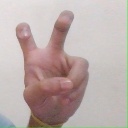
अक्षर: ई